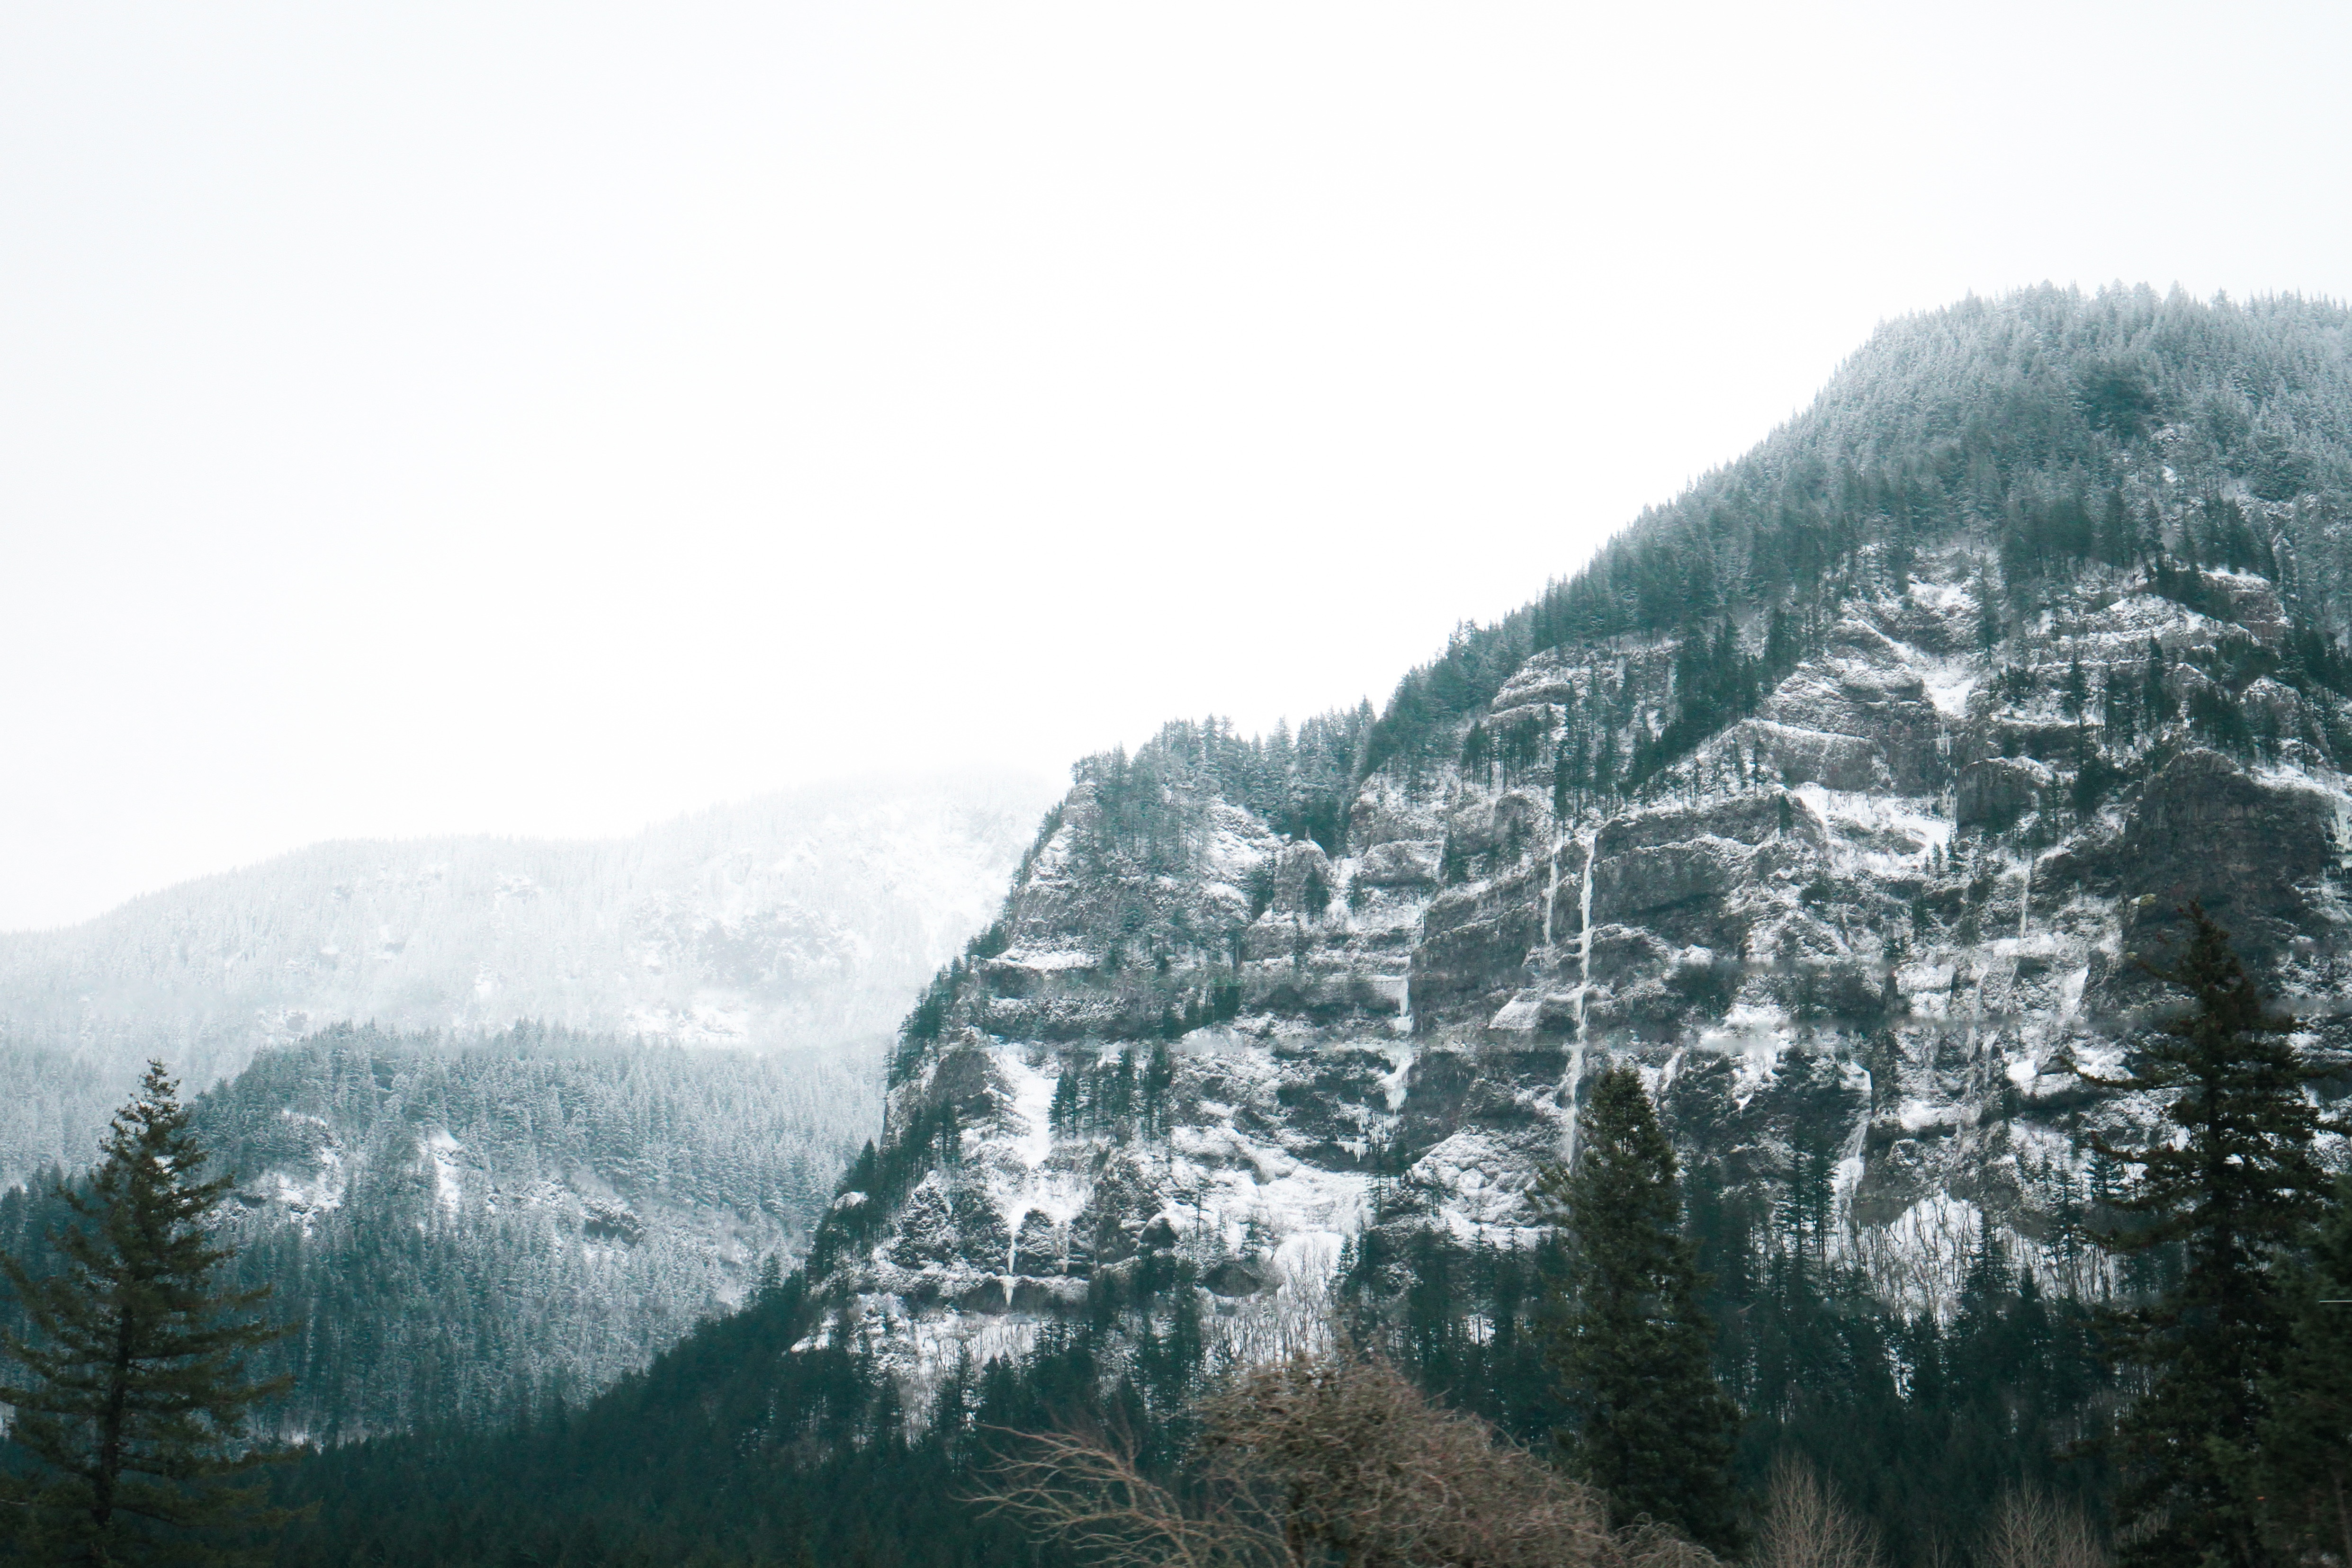
tree, nature, forest, wilderness, mountain, snow, hill, valley, mountain range, ridge, summit, alps, plateau, landform, mountain pass, geographical feature, atmospheric phenomenon, mountainous landforms